ESAT-6

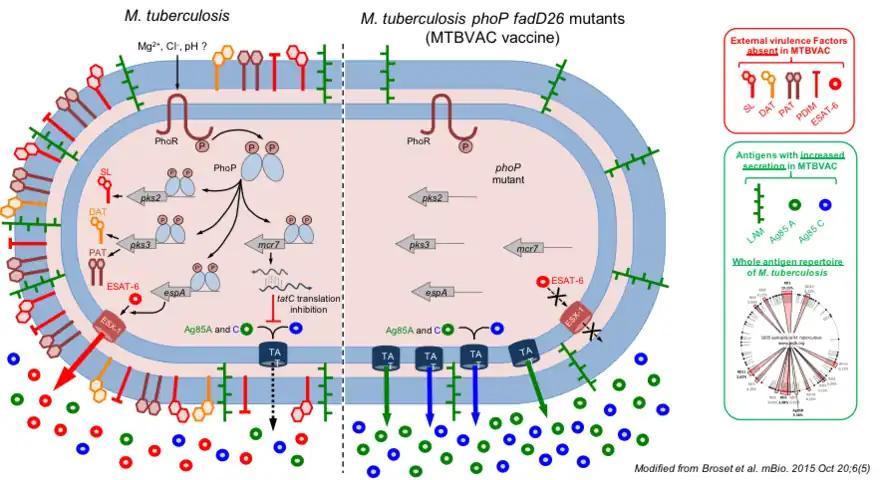
The phoP and fadD26 rational inactivation in MTBVAC results in virulence attenuation and enhanced immunogenicity relative to the M. tuberculosis pathogen

There are also connections between the ESAT-6 marker and the CFP-10 marker. These are both being produced in "Mycobacterium tuberculosis" cells and is subject to the positive correlation of virulence to the amount of protein produced. Recent work shows that the production of these proteins is a process that is caused by the flanking genes. ESAT-6 and CFP-10 have also been increasingly used for in house antigen tests that now allow for quick testing of antibodies for the use of TB, but there are still determinations being made on what levels of these antigens or antibodies would be considered normal.